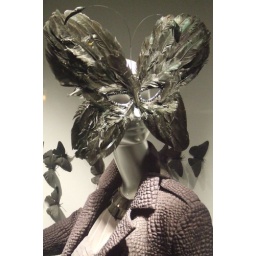
Great black butterfly mask in a window display on Dunsmuir up the road from Granville.